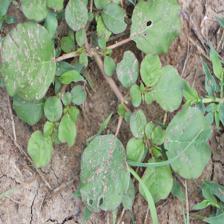
Label: BroadLeafWeed